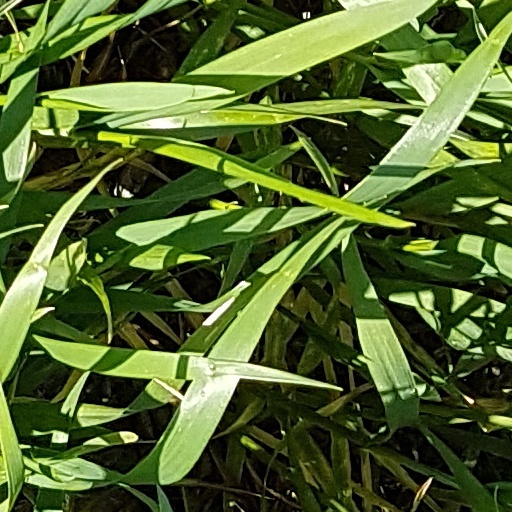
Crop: wheat